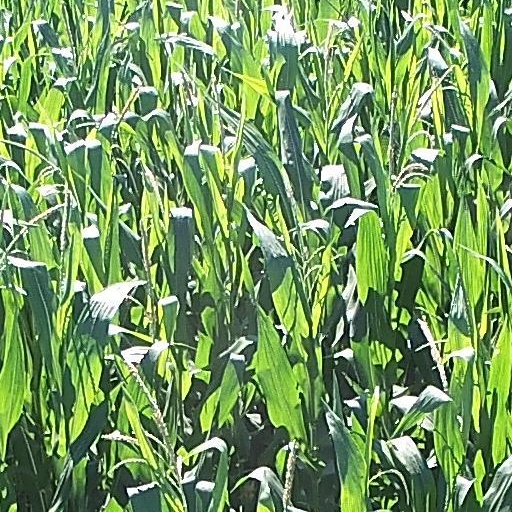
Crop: maize; corn